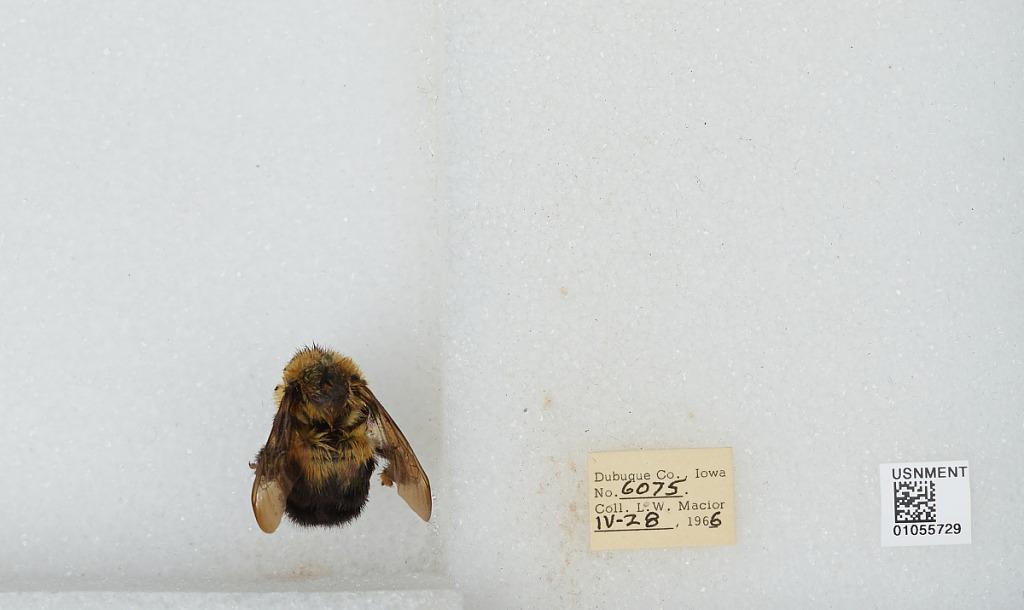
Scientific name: Bombus (Pyrobombus) bimaculatus Cresson
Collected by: L. Macior
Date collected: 1966-4-28
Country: United States
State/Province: Iowa
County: Dubuque
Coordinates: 42.4694, -90.8292